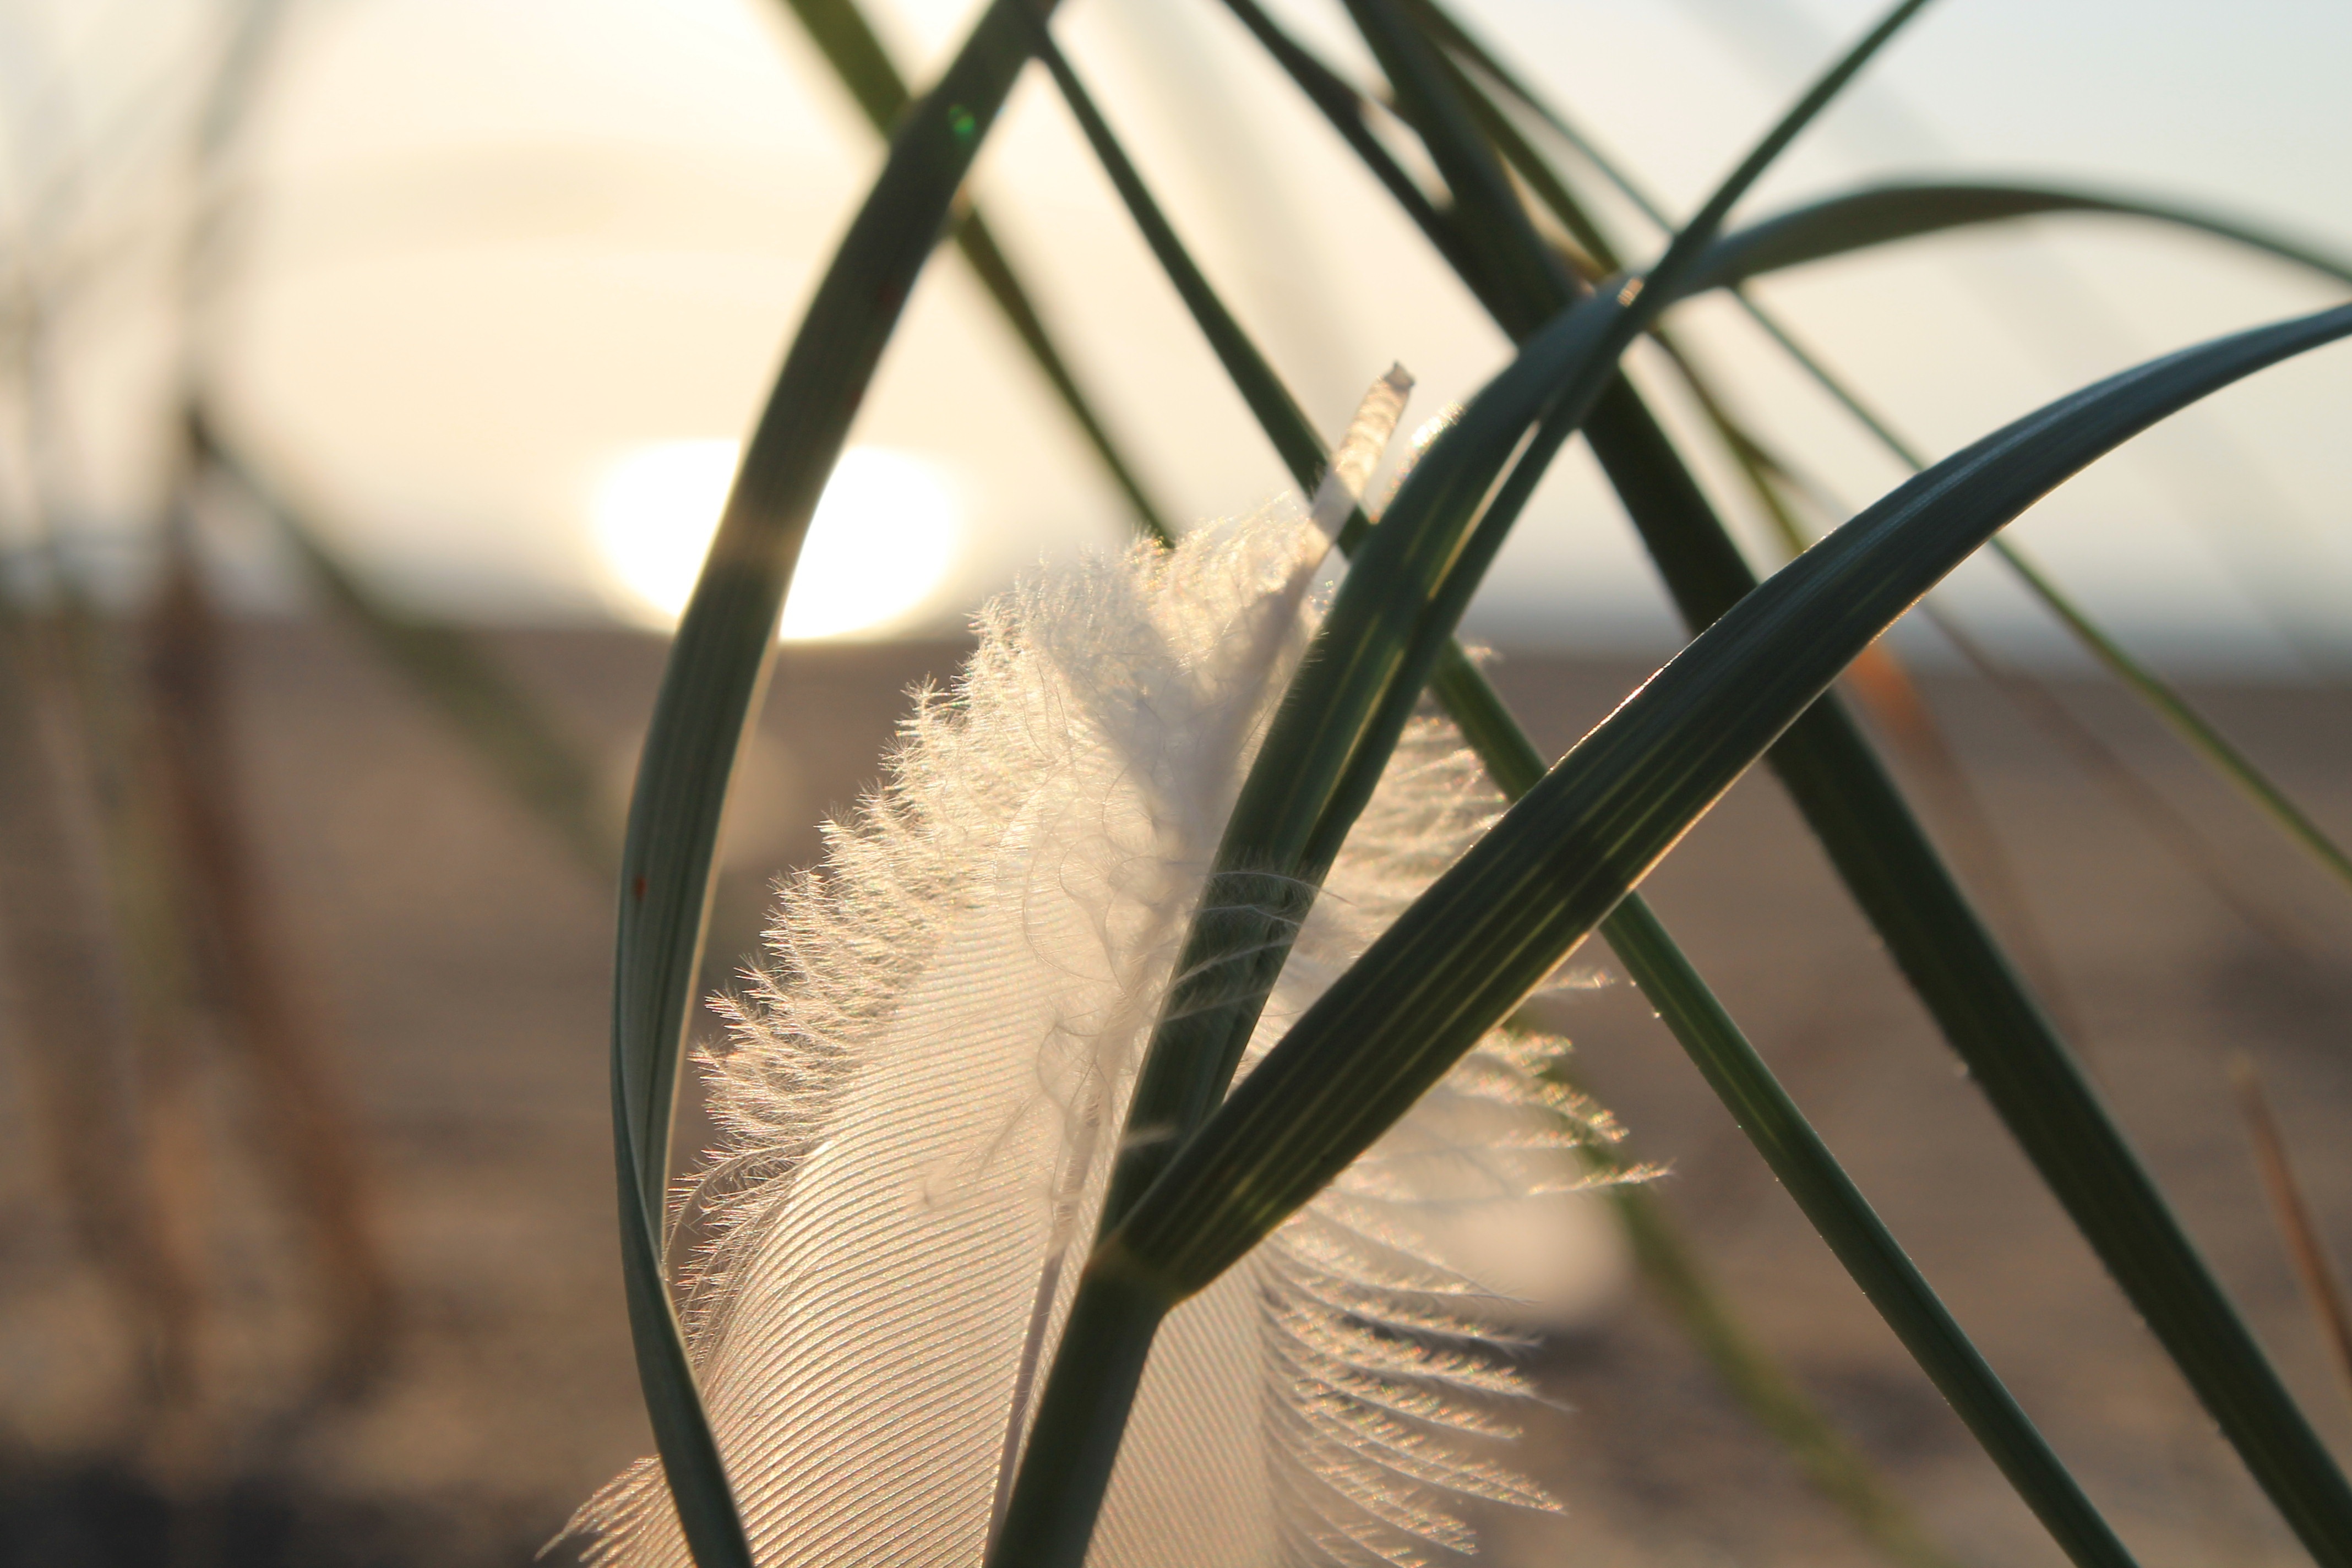
grass, branch, bird, wing, plant, photography, leaf, flower, glass, spring, green, flora, twig, close up, back light, macro photography, grass family, plant stem